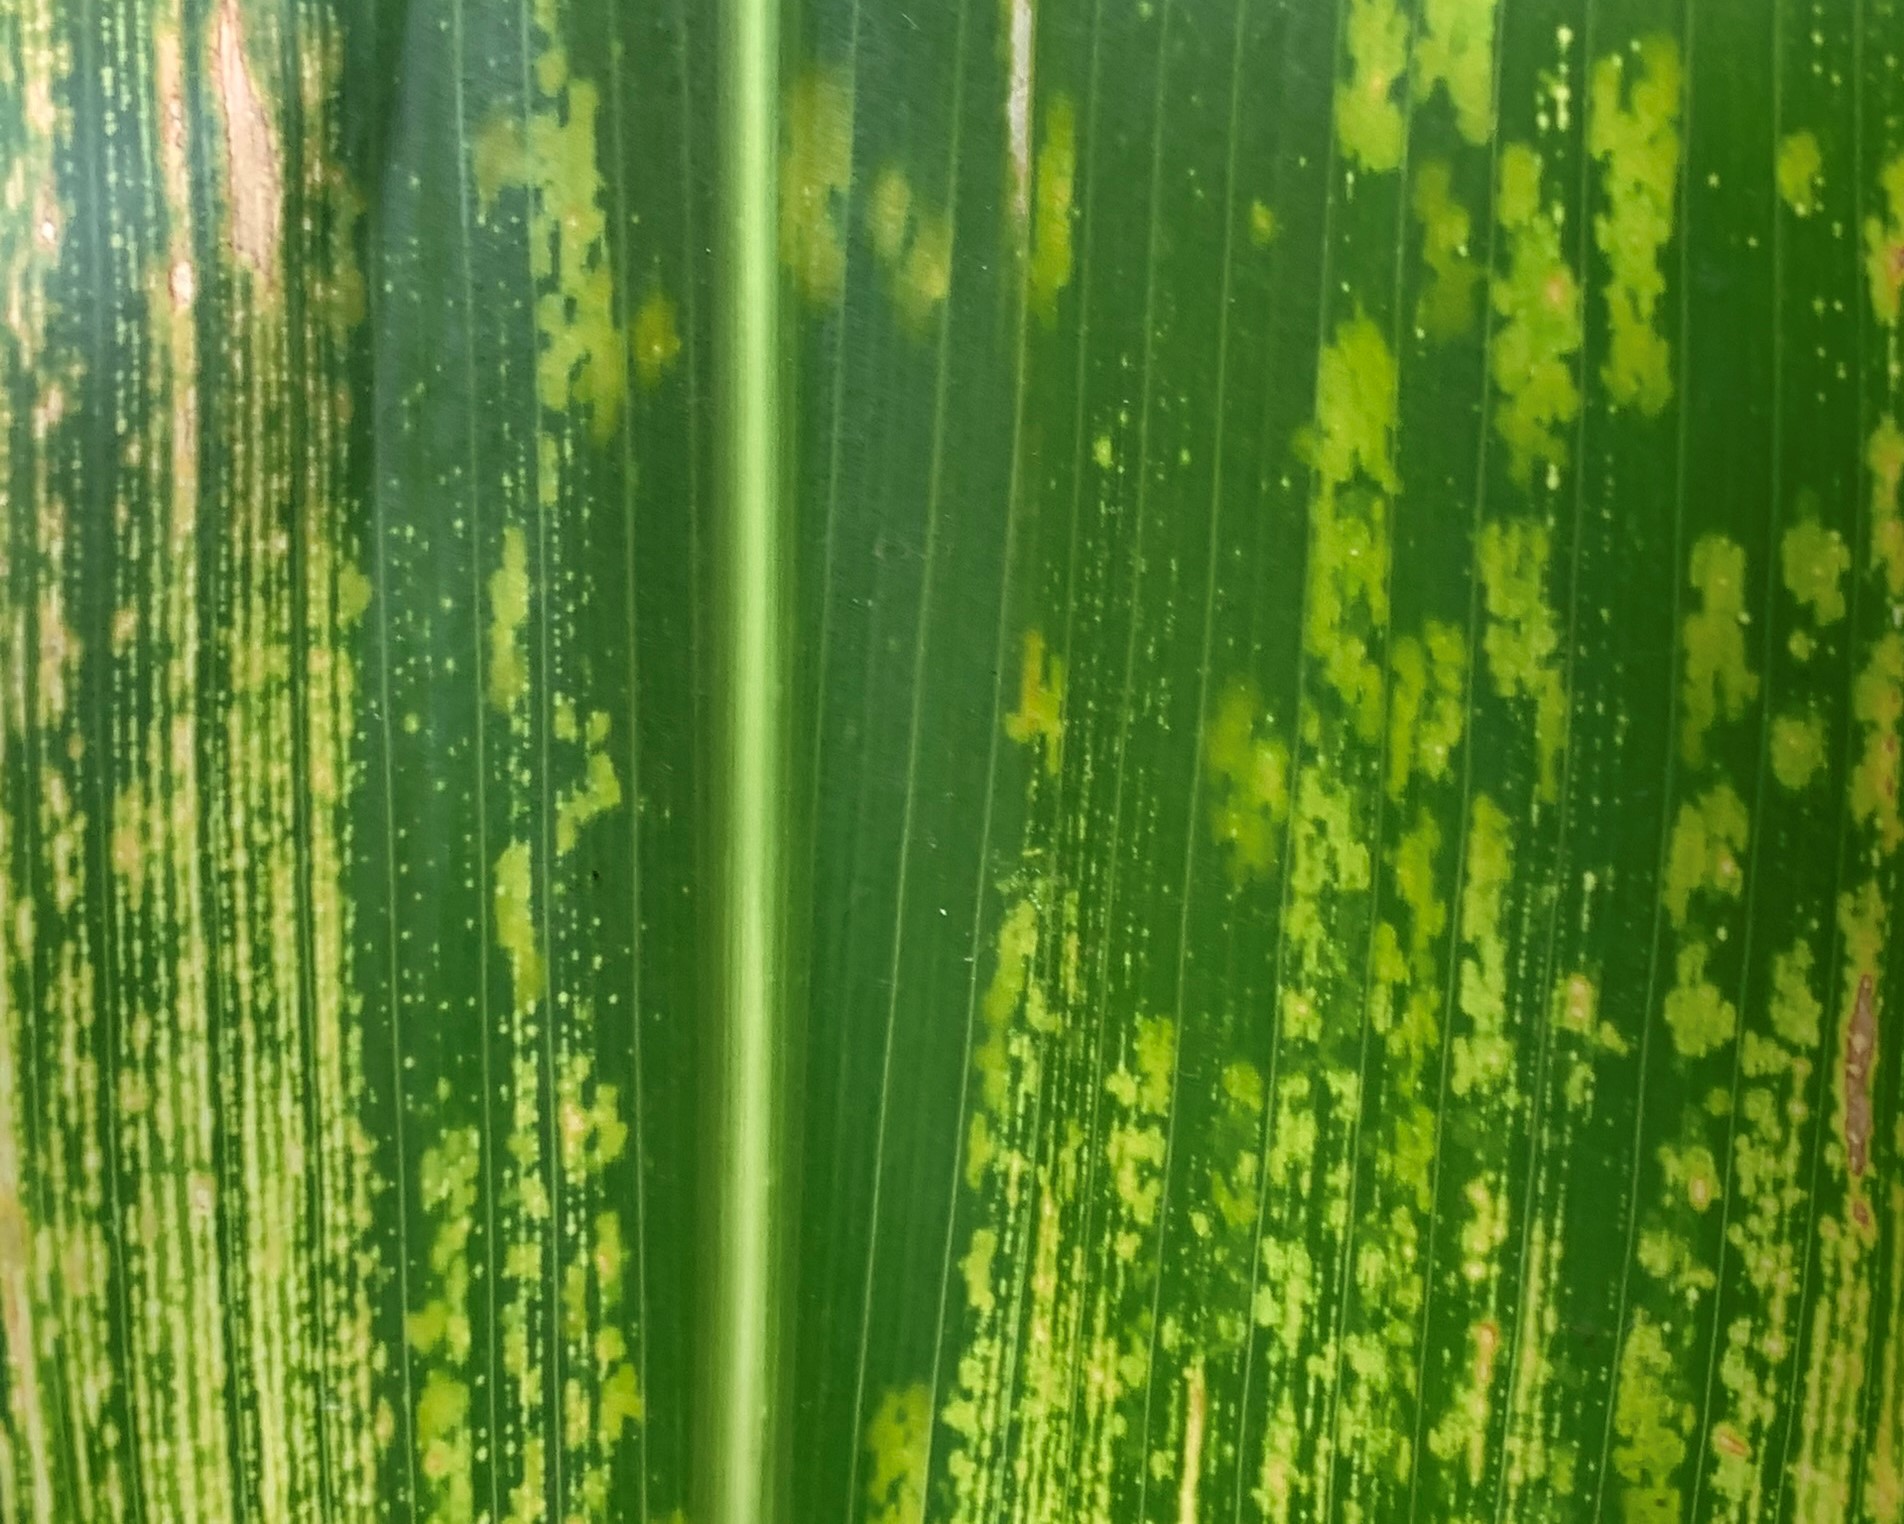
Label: MLN